Sunnyside (Tarrytown, New York)

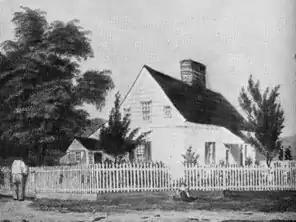
An artist's depiction of the part of Wolfert Acker's former estate that was sold to Washington Irving, who called it "Wolfert's Roost" before turning it into Sunnyside

In some sense, Sunnyside began almost 200 years before Irving with Wolfert Acker (sometimes spelled Wolfert Eckert), a Dutch-American inhabitant of the region. His property, Wolfert's Roost, was part of the Manor of Philipsburg. Among other buildings, Wolfert's Roost contained a simple two-room stone tenant farmhouse, built about 1650.